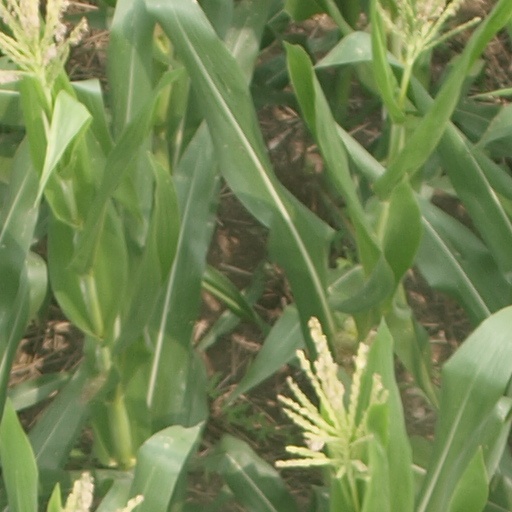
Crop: maize; corn